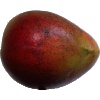
Label: red_mango